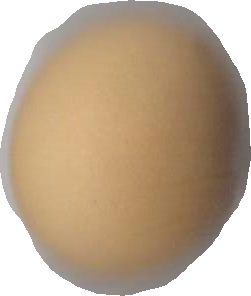
Variety: Grobogan